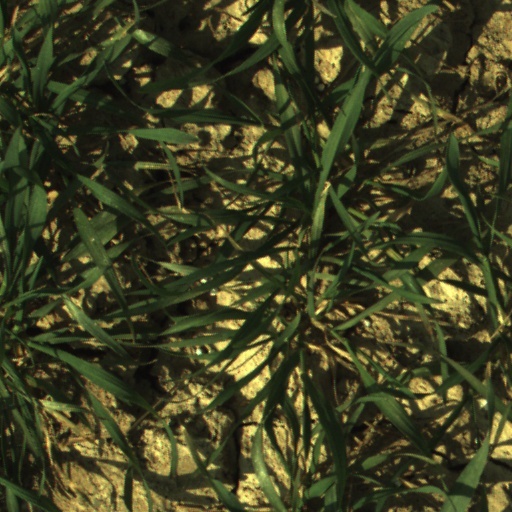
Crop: wheat